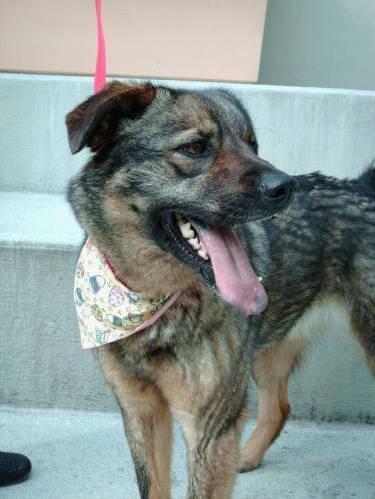
dog